Gugel Bridge

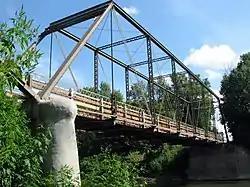

The Gugel Bridge, also known as the Beyer Road – Cass River Bridge, is a bridge carrying Beyer Road over the Cass River in Frankenmuth Township, Michigan. It was listed on the National Register of Historic Places in 2000. It is the only remaining example in Michigan of a bridge with both a pony truss span and a main through truss span.